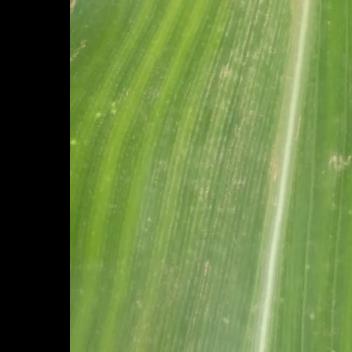
Crop: Maize
Condition: stripe-d